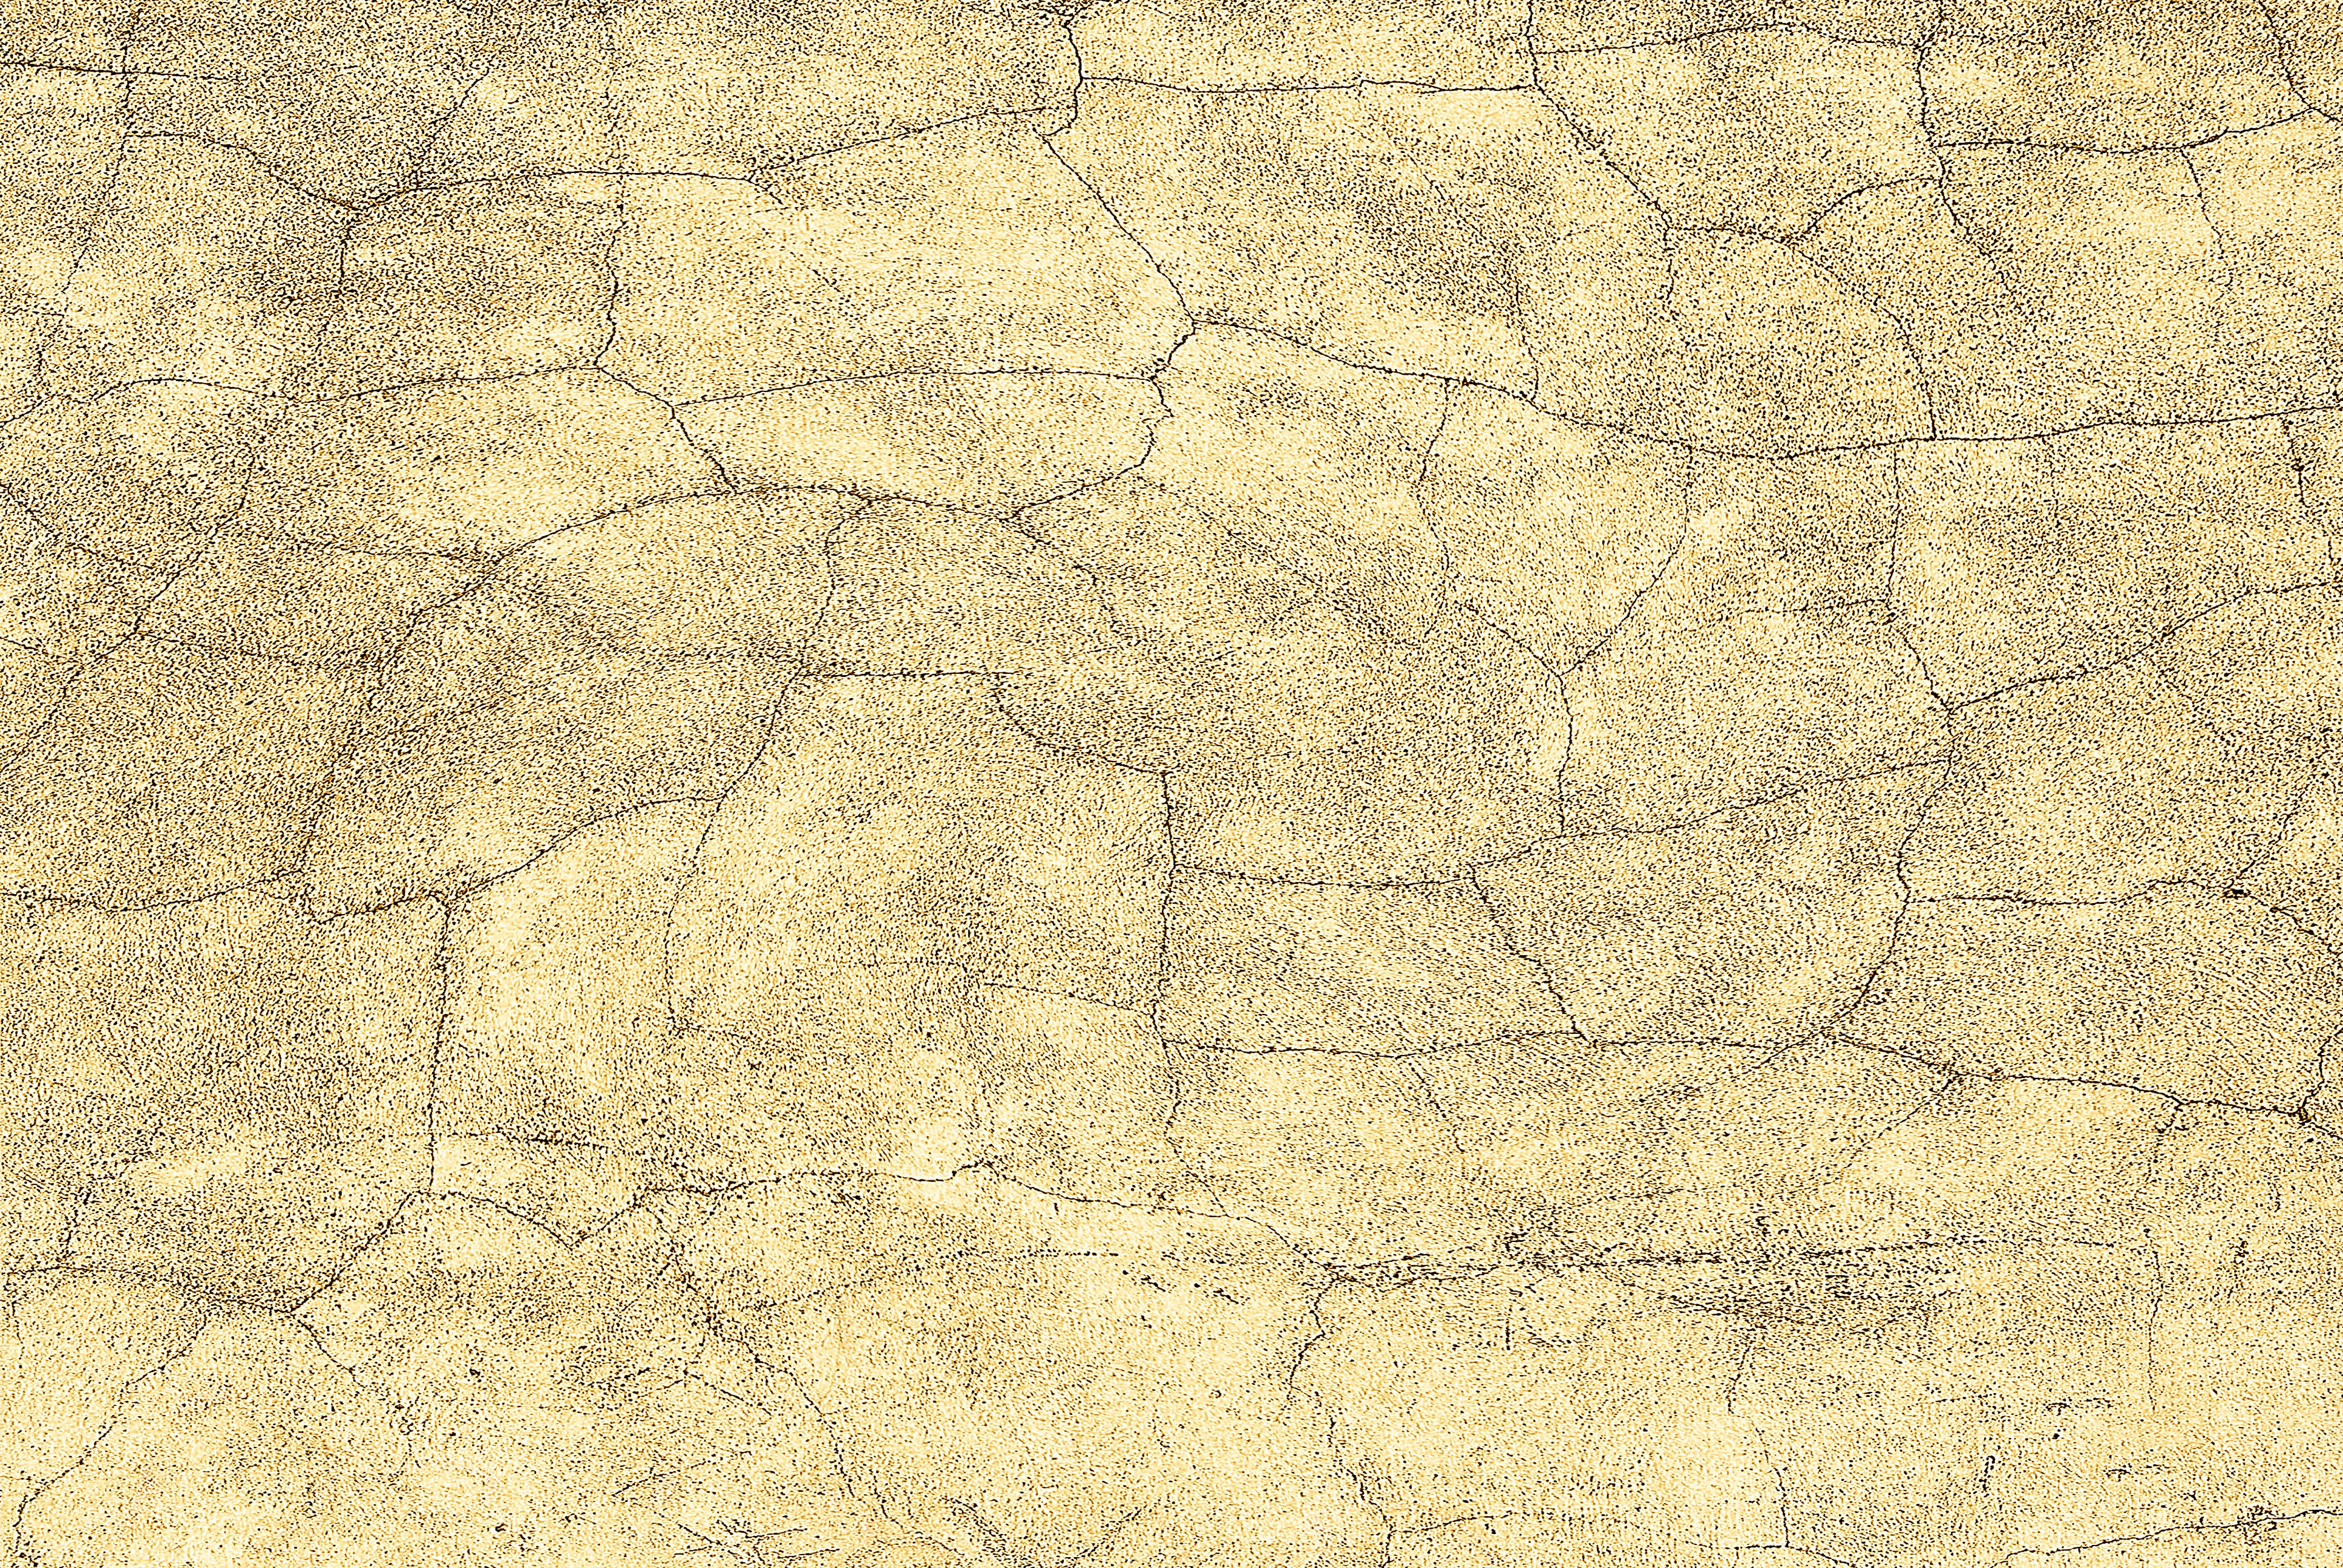
rock, texture, floor, wall, pattern, model, desktop, soil, stone wall, material, geology, figure, beige, wallpaper, cracks, backing, plaster, the background, invoice, flooring, old wall, old plaster, cracked plaster